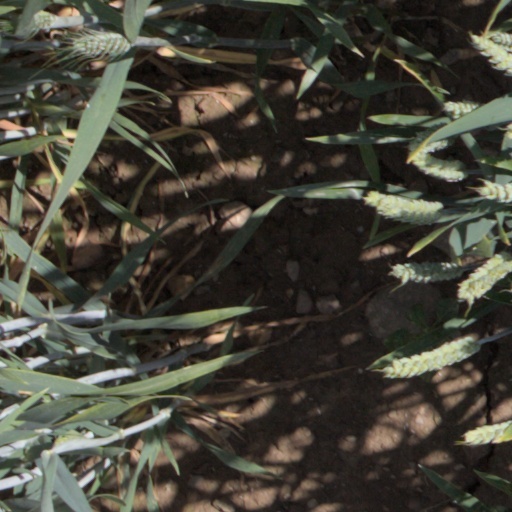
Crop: wheat